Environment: real
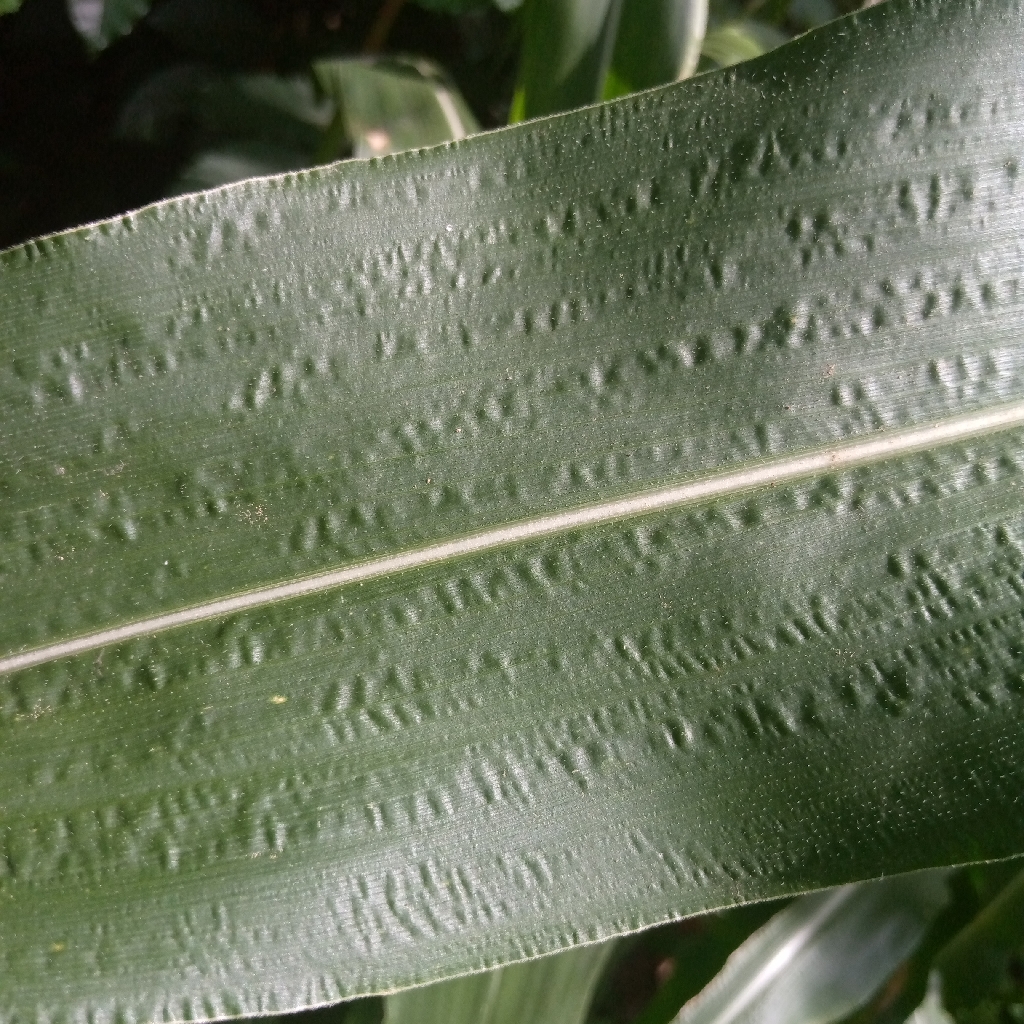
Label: healthy